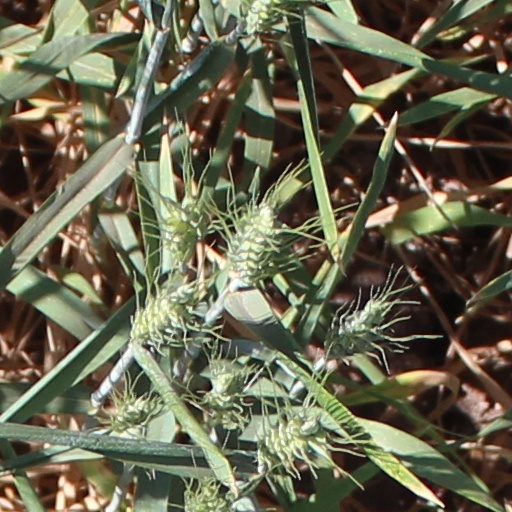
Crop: wheat